Marmite (cooking dish)

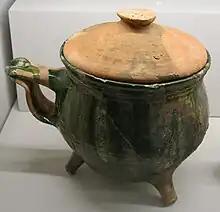
A , , found during the excavations of the Louvre Palace

A is a traditional crockery casserole vessel found in France. It is famed for its "pot-belly" shape.